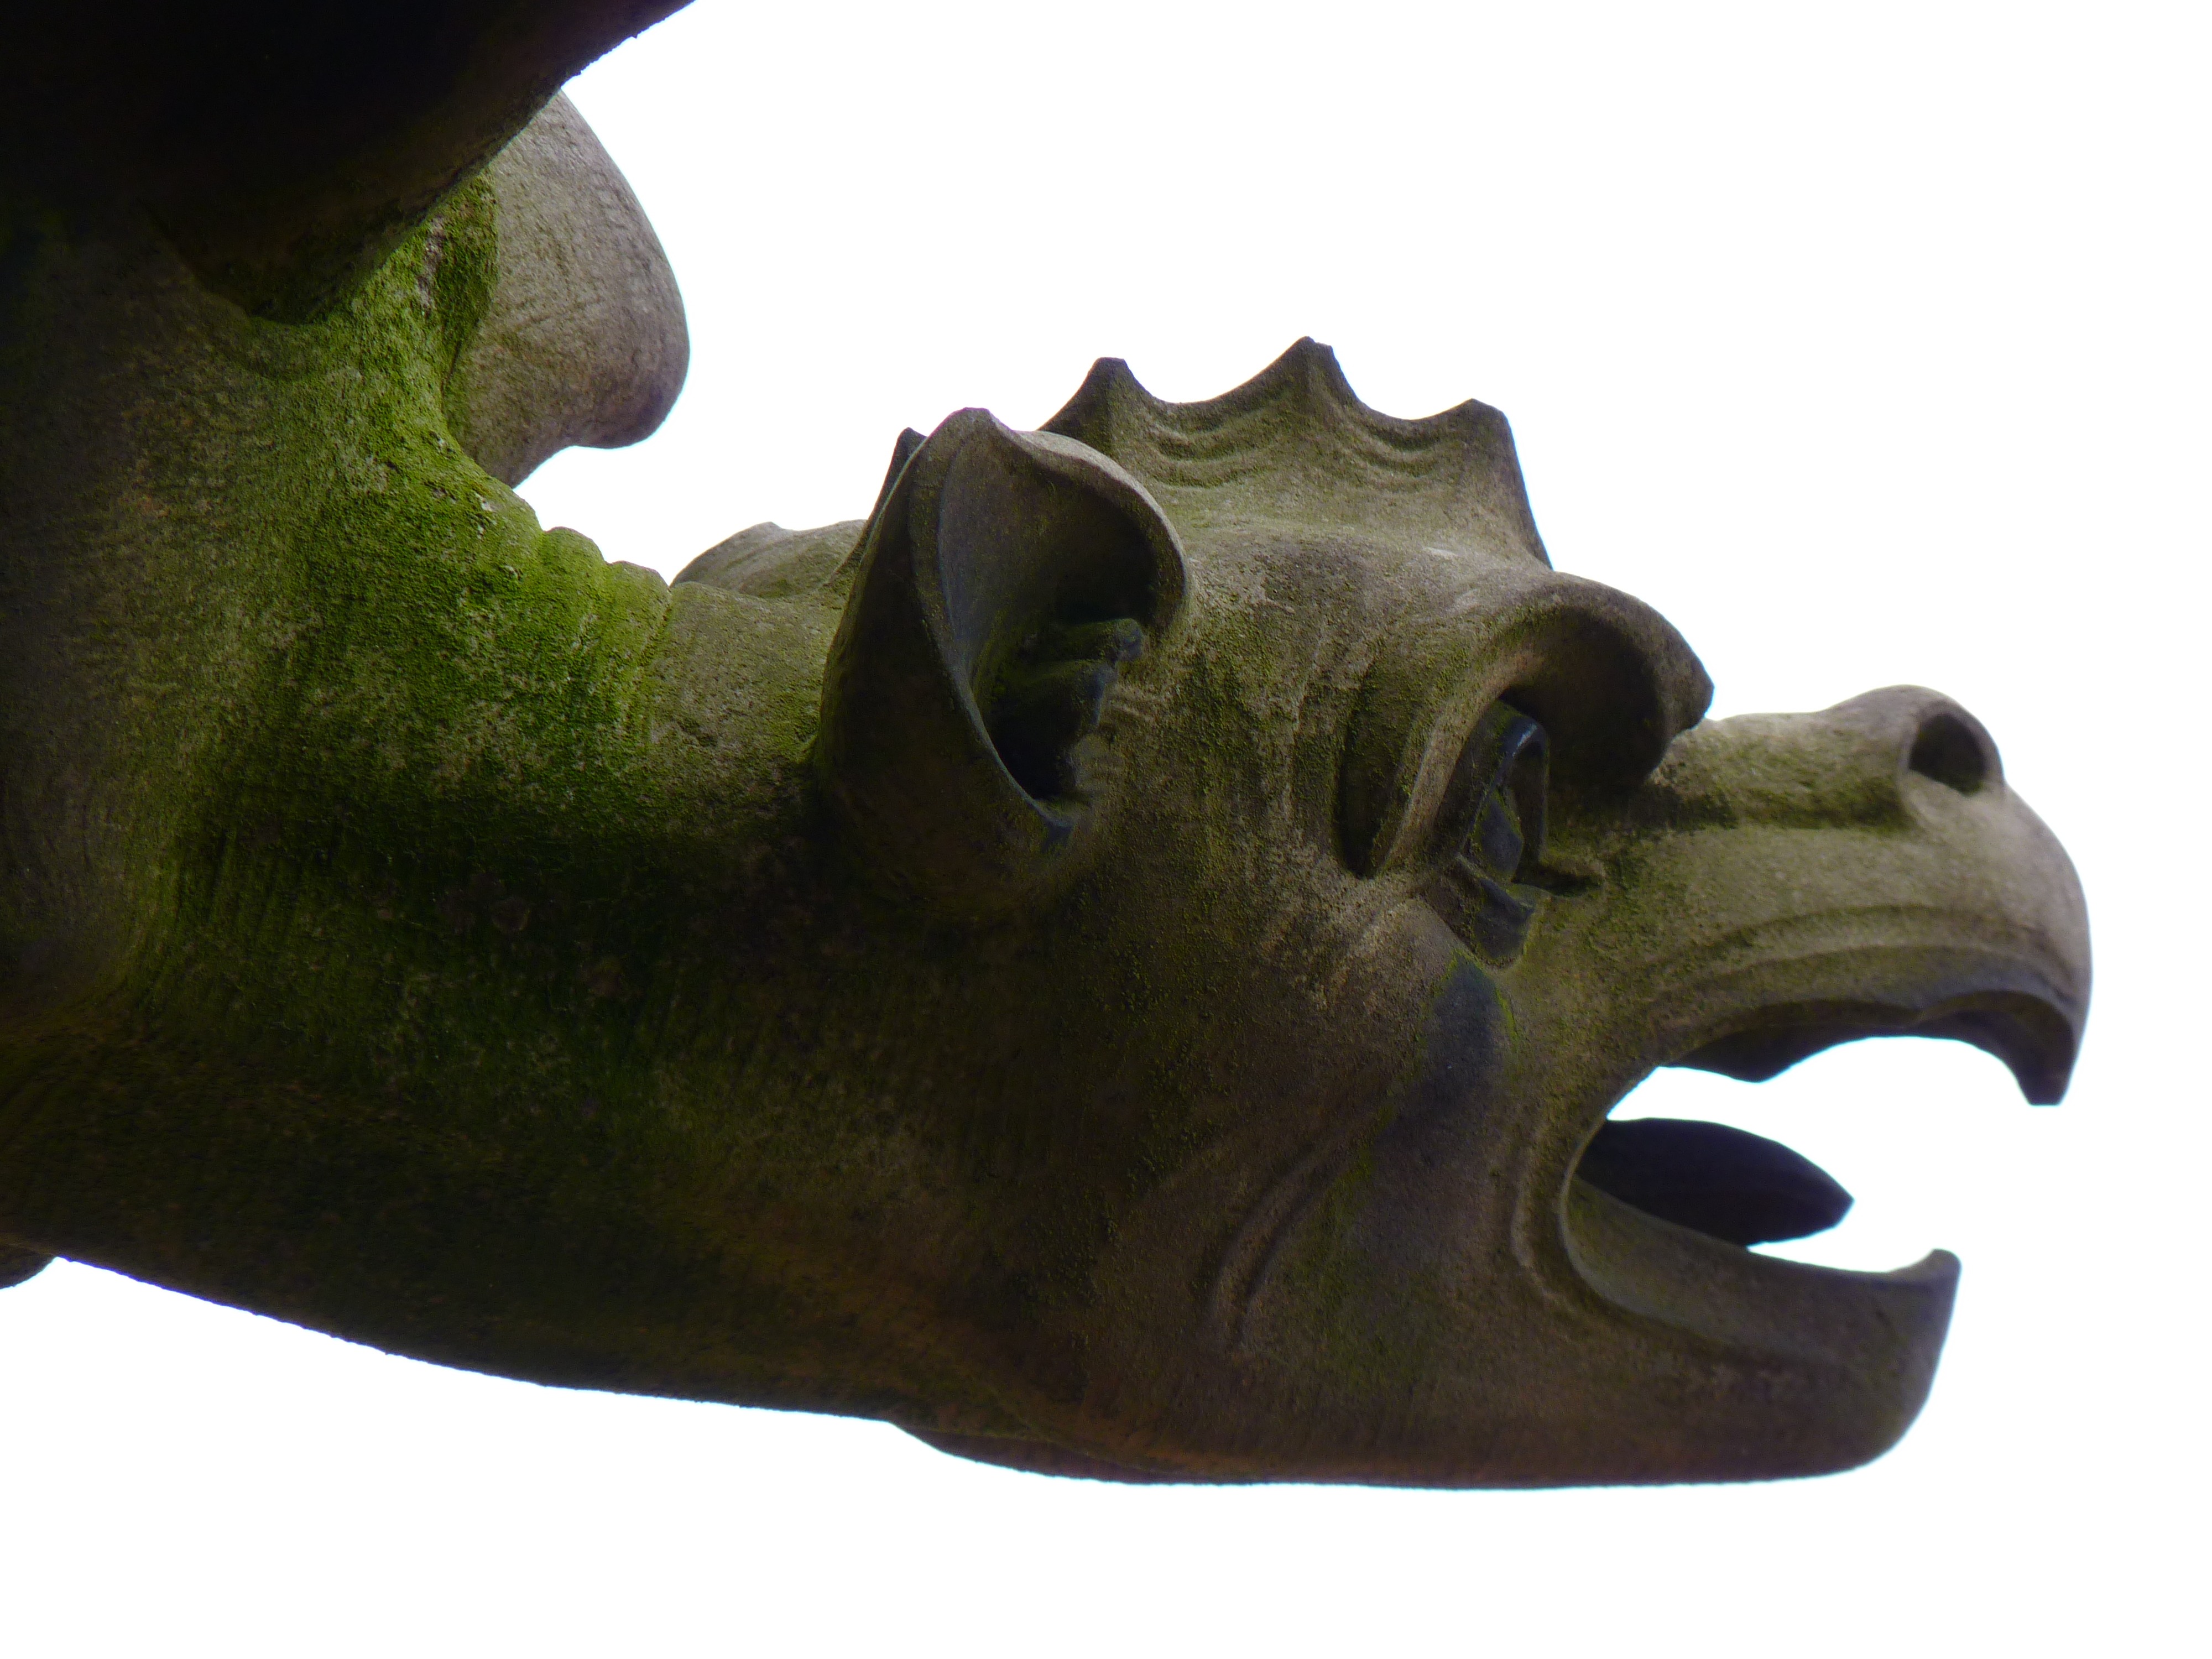
stone, horn, gargoyle, sculpture, art, head, dragon, carving, ulm, mythical creatures, munster